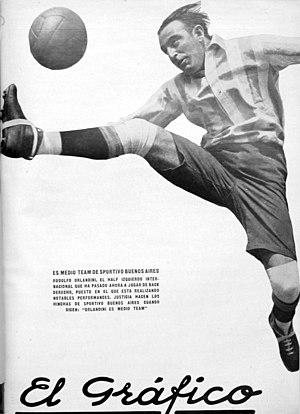
Rodolfo Orlando Orlandini, né le 1ᵉʳ janvier 1905 à Buenos Aires et mort le 24 décembre 1990 dans la même ville, était un footballeur argentin qui évolua principalement au poste de défenseur. Il fut également milieu de terrain.